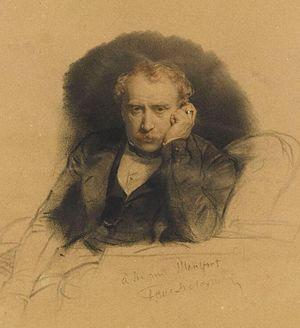
Antoine-Alphonse Montfort, né le 3 avril 1802 à Paris et mort le 28 septembre 1884, dans cette même ville, est un peintre français, surtout connu pour ses paysages orientalistes et ses scènes de genre.